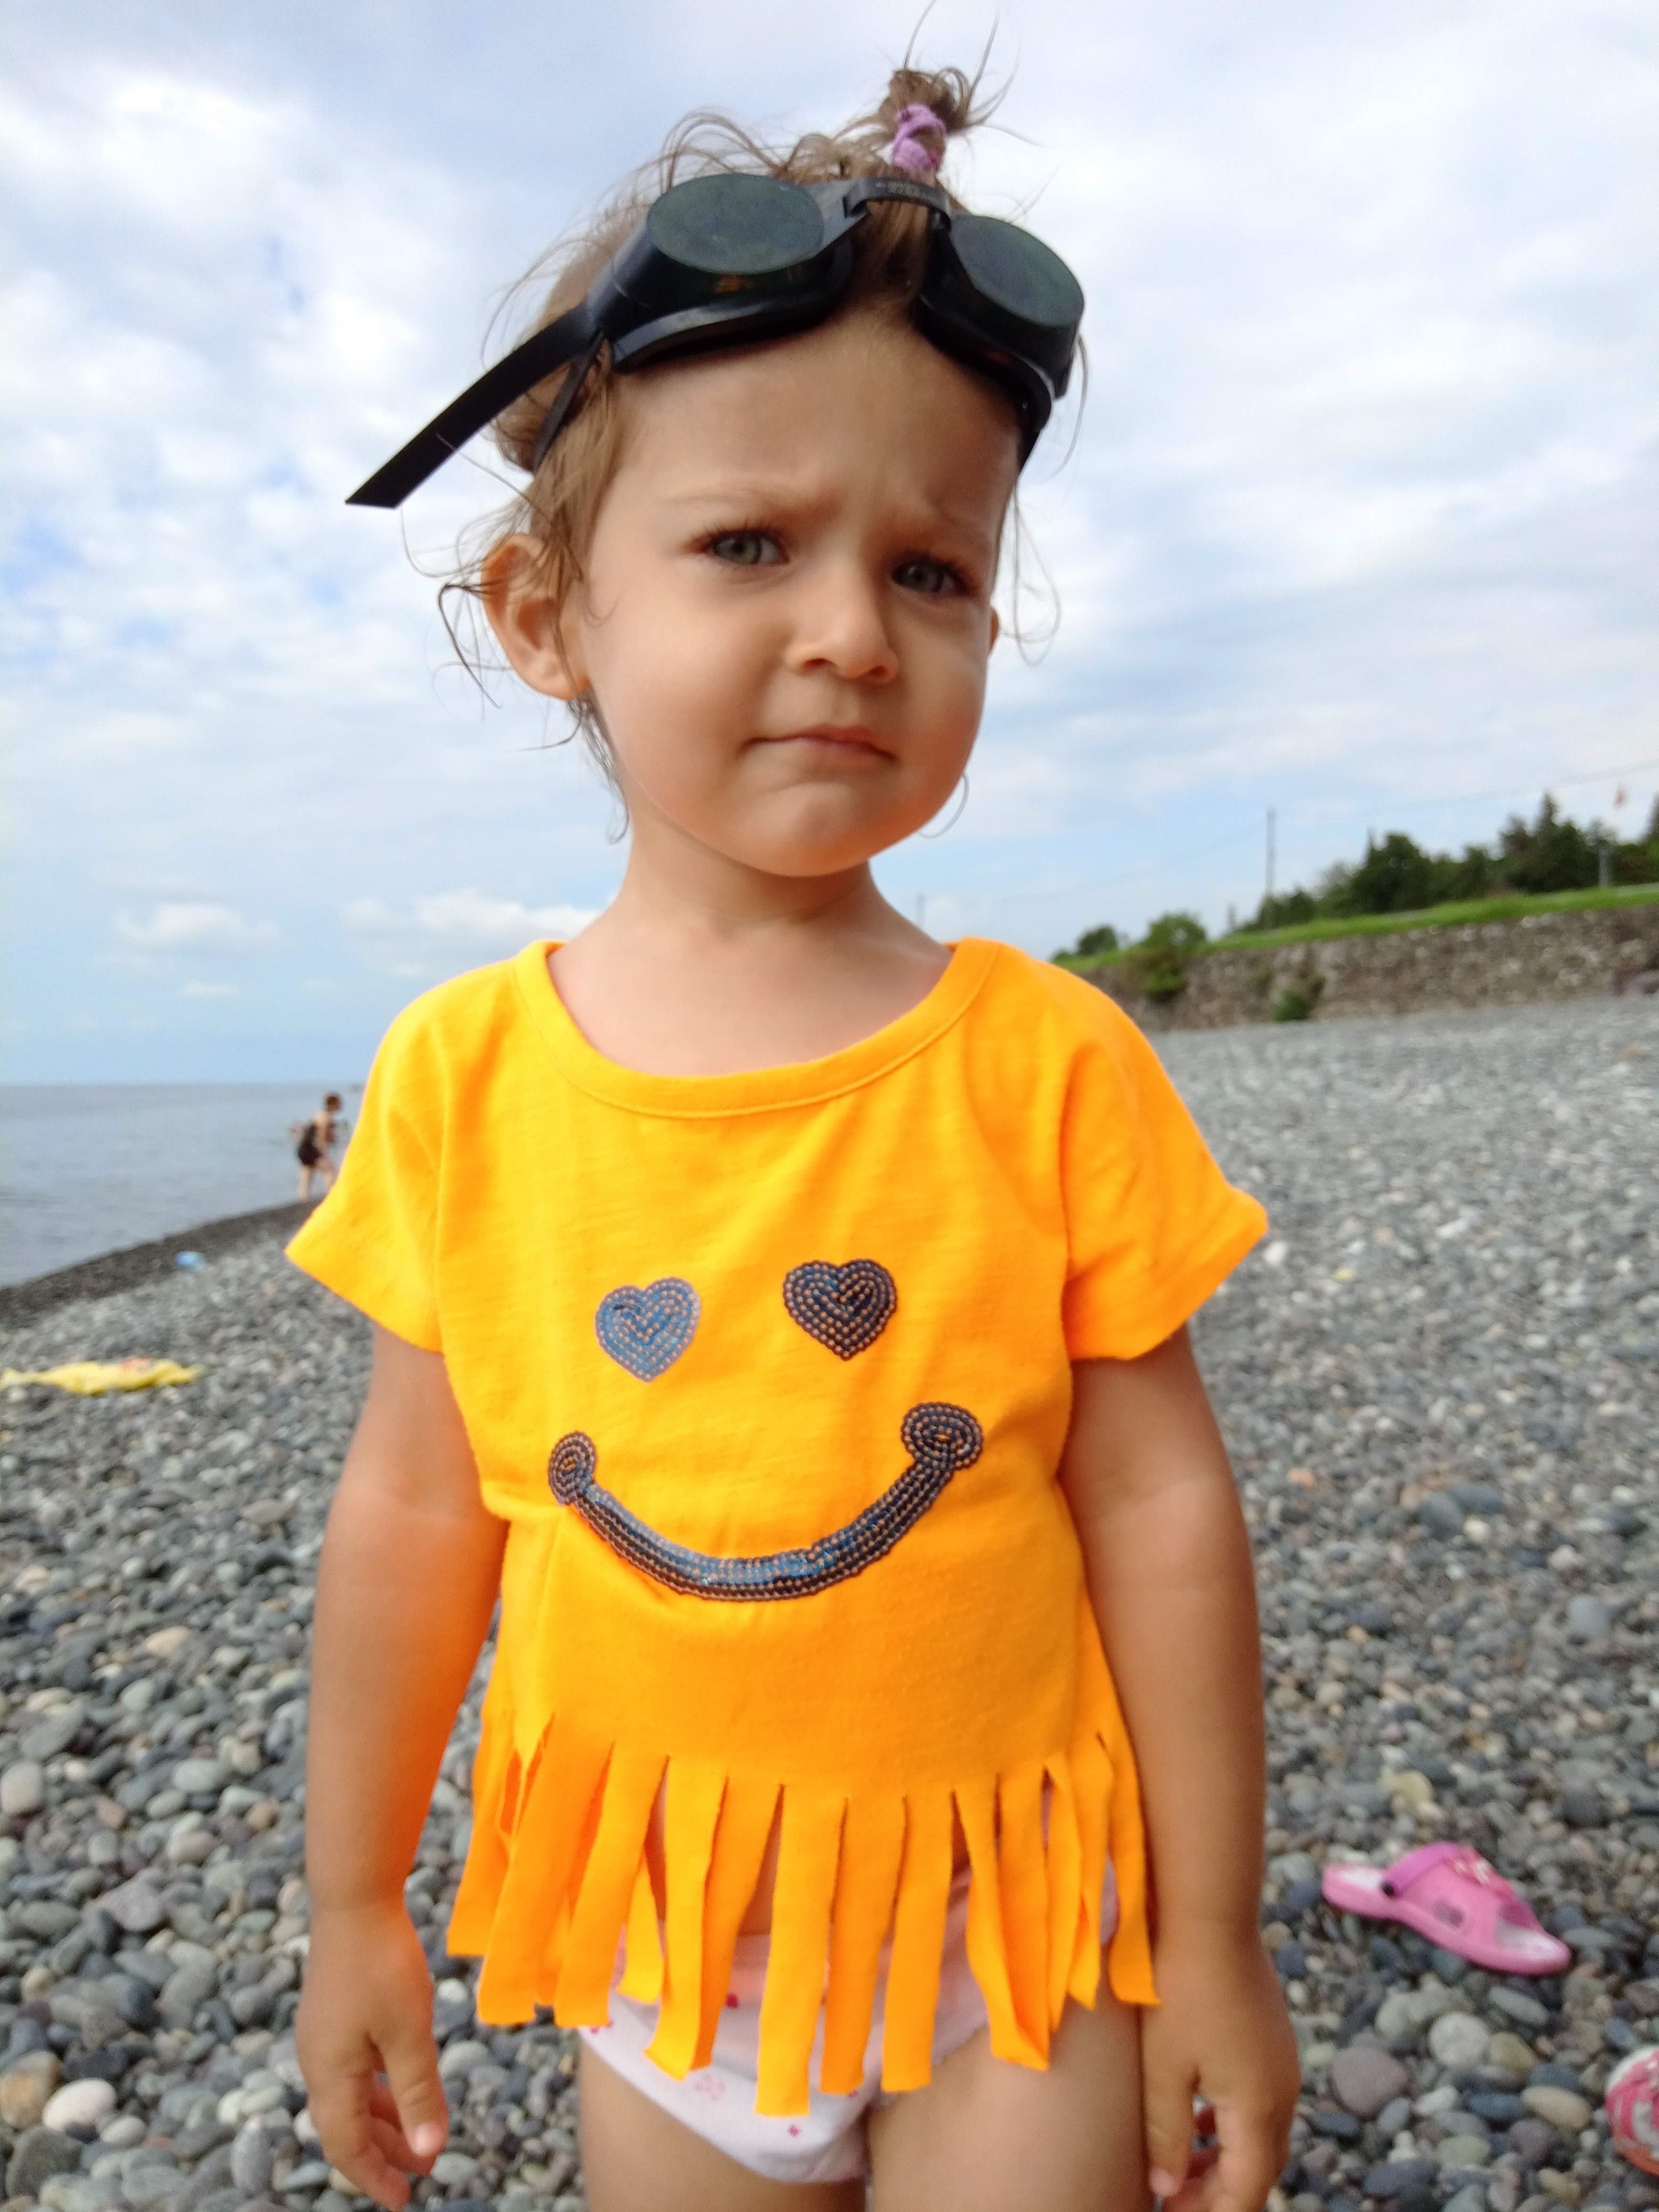
beach, bokeh, happiness, innocent, life, nature, sea, water, clothing, child, yellow, summer, toddler, vacation, Baby toddler clothing, smile, swimwear, textile, happy, dress, fashion accessory, sleeve, pattern, costume